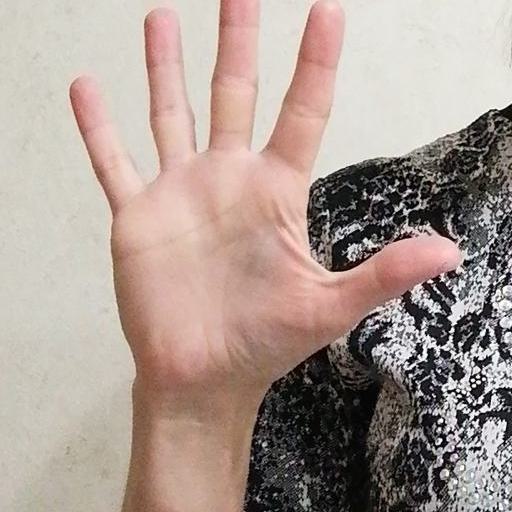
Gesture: palm